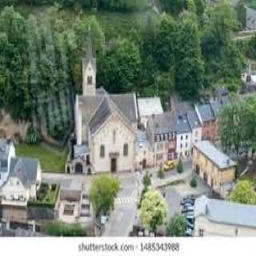
Kathedrale St. Florin